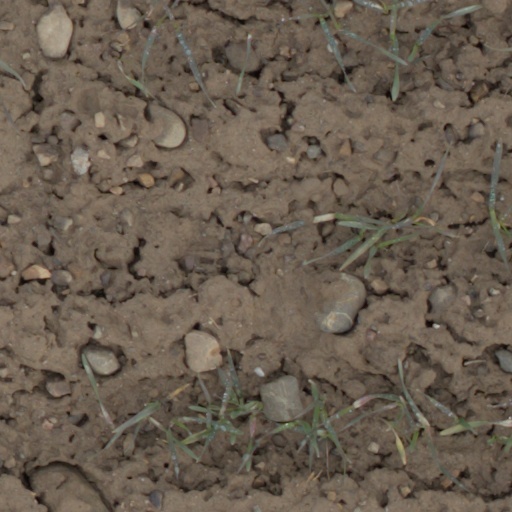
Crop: wheat